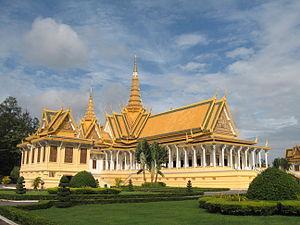
Le palais royal de Phnom Penh, au Cambodge, est un complexe de bâtiments qui sert de résidence au roi du Cambodge.